Trigona corvina

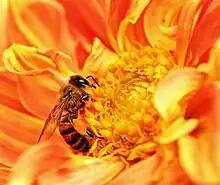
African Honey Bee

The African honey bee is a common competitor of "T. corvina". When introduced to the same habitat, the "T. corvina" loses resources, since both forage in open spaces. Additionally, if a "T. corvina" nest is vacated, an African honey bee colony may move in. Honeybees can be very detrimental to "T. corvina" foraging because they are twice the size and are much more effective at collecting pollen. They also are able to forage more rapidly, so they have a much higher overall yield and their large size makes it difficult for the "T. corvina" to defend their territories.